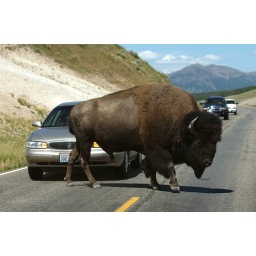
Buffalo crosses road in front of car in Yellowstone Park